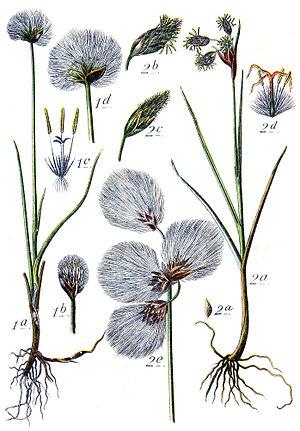
La Linaigrette de Scheuchzer est une plante herbacée vivace de la famille des Cyperaceae.